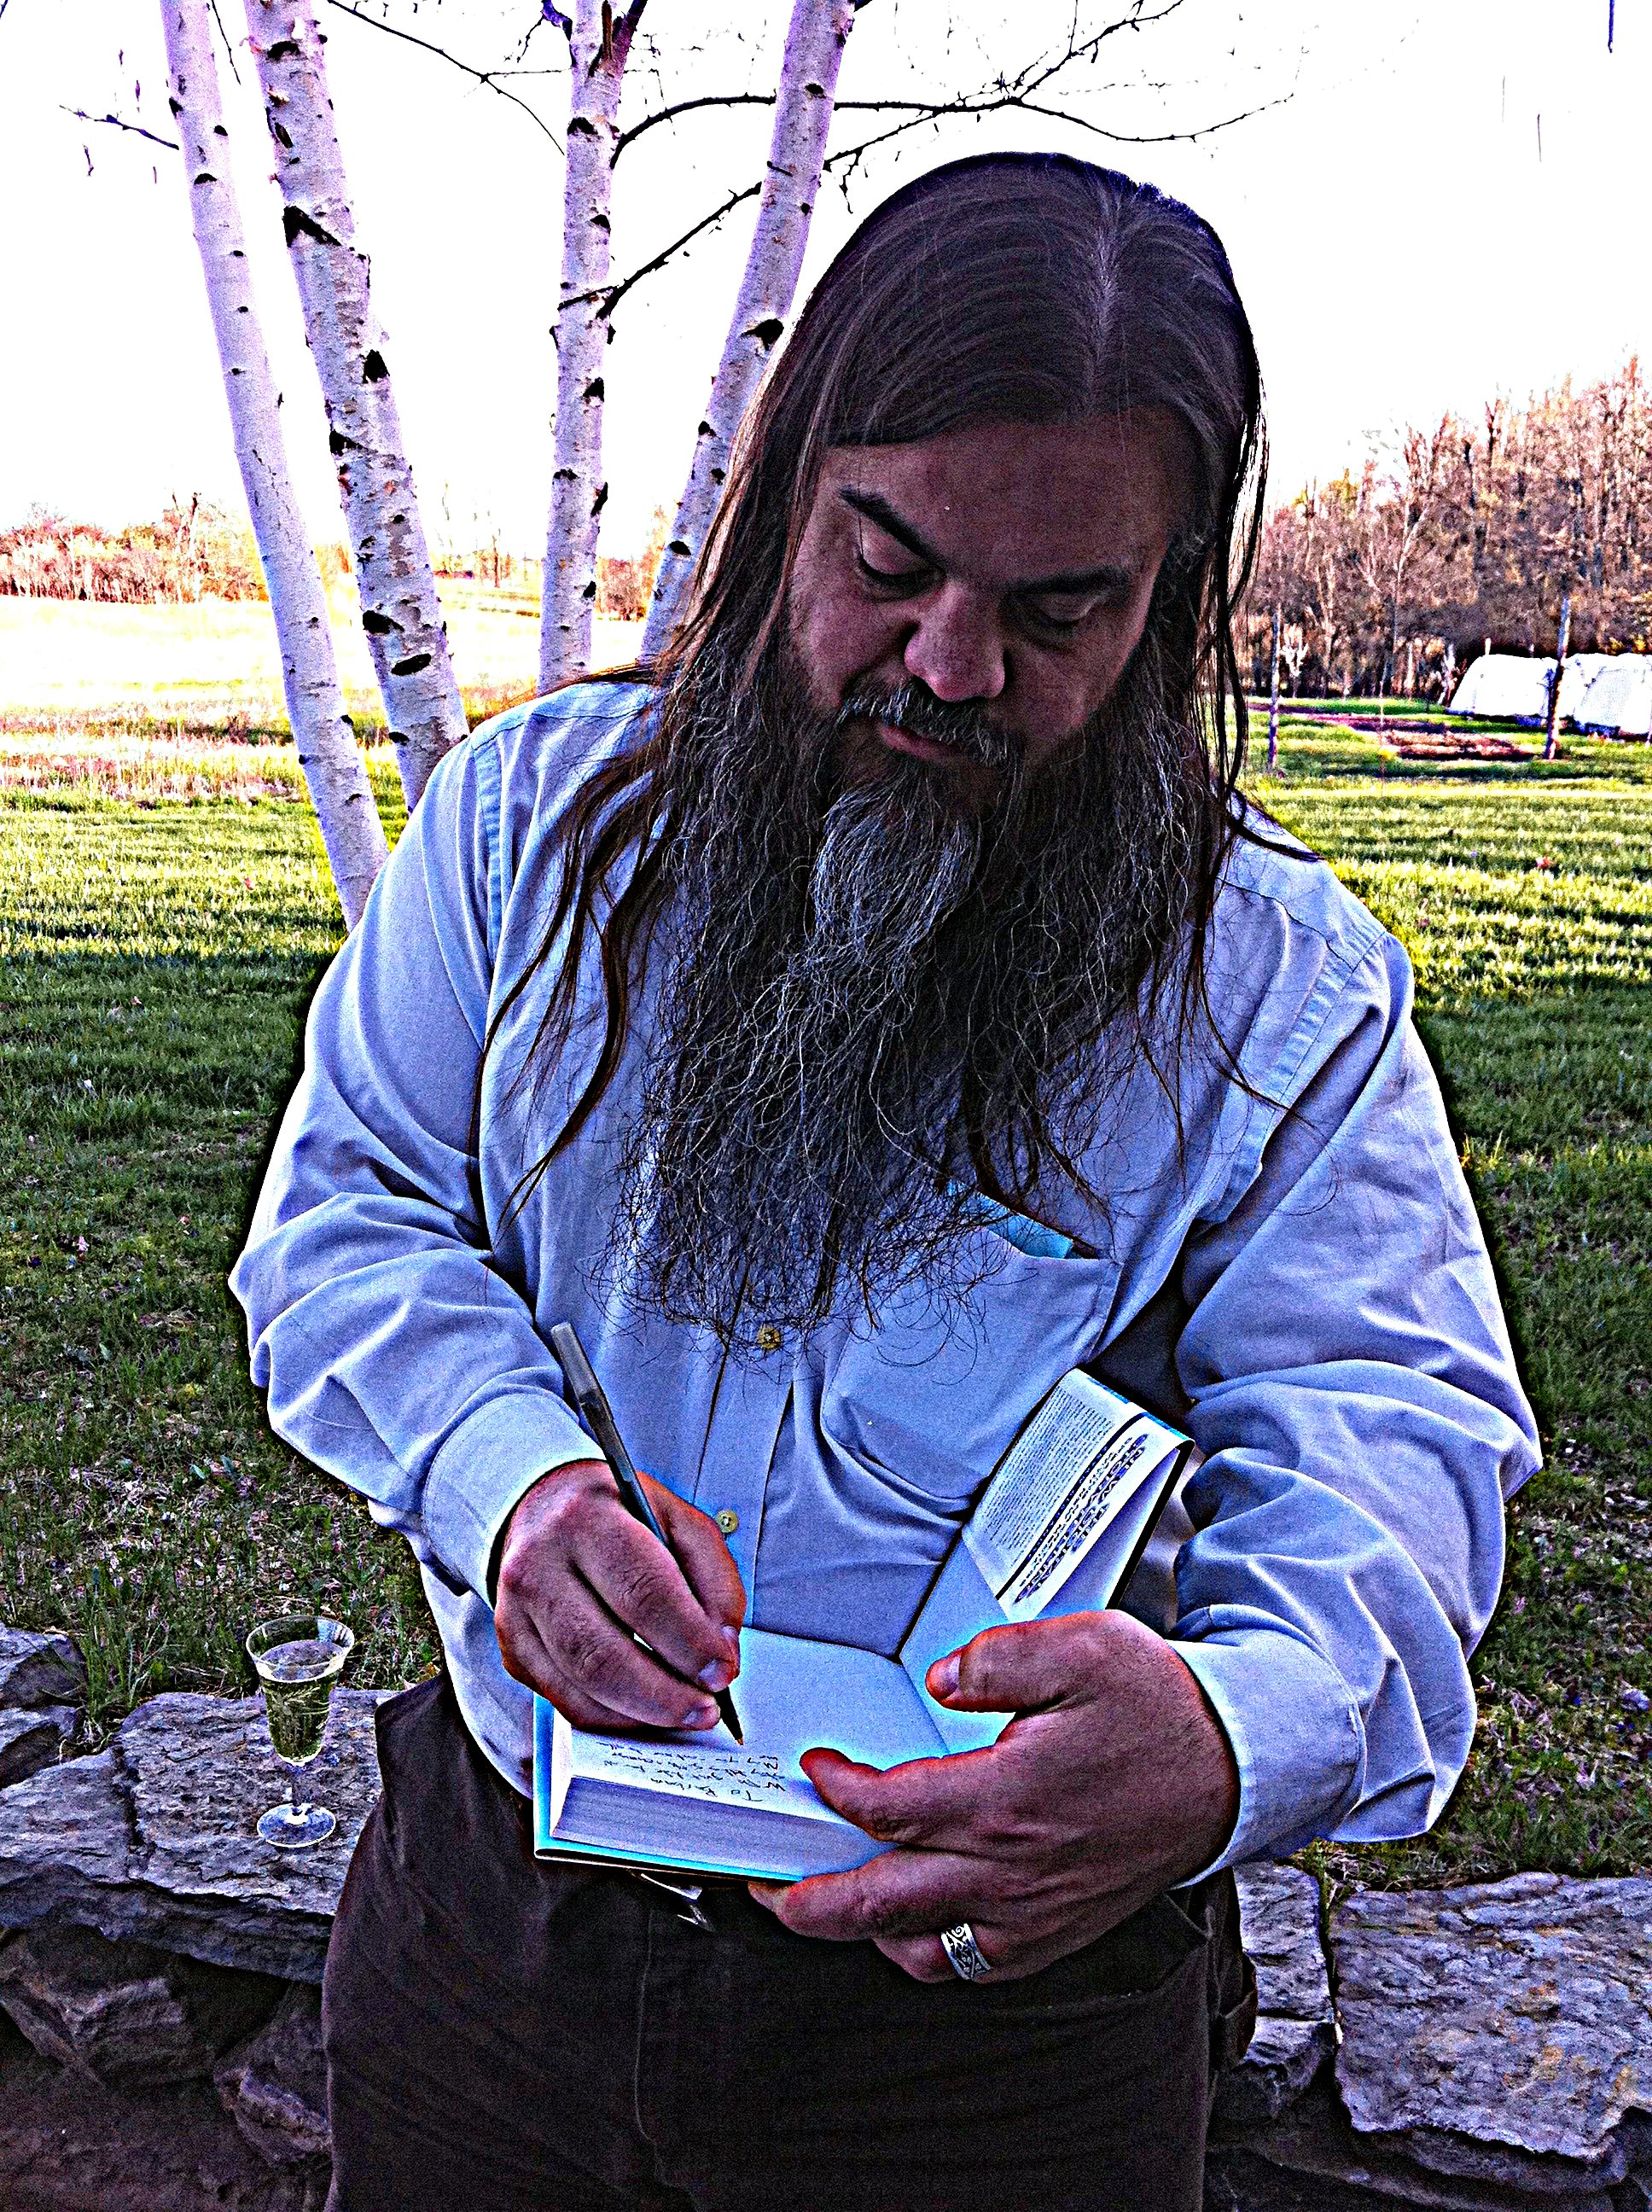
person, hair, spring, facial hair